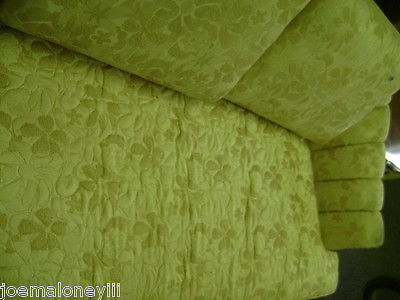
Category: sofa